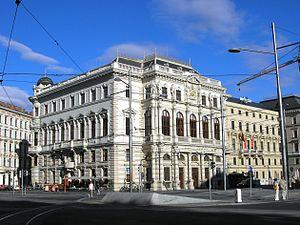
Le palais de l'archiduc Louis Victor est l'un des plus importants palais de Vienne. Il a été construit entre 1863 et 1866 sur la Schwarzenbergplatz, Innere Stadt.